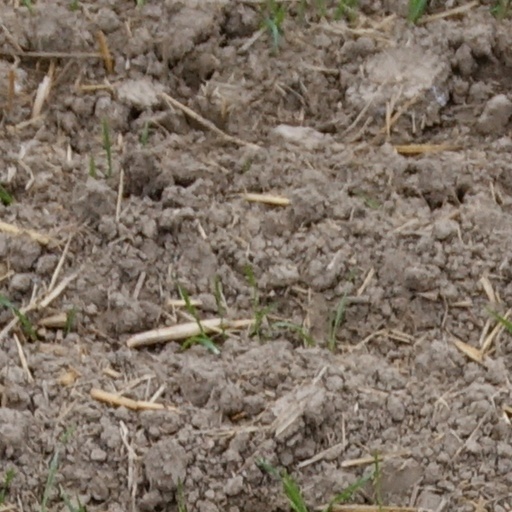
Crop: wheat